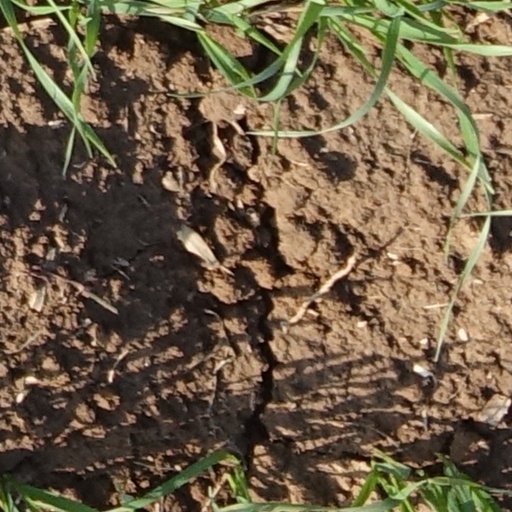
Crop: wheat